Boletus aereus

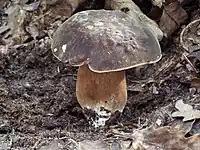
In woodland, Italy

The distribution and abundance of "Boletus aereus" varies greatly. Found mainly in central and southern Europe as well as north Africa, this species is rare in colder climates such as England. It is classified as a vulnerable species in the Czech Republic and has been placed on a provisional Red List of endangered species of Montenegro. Nevertheless, the fungus can be locally abundant; it is the most common bolete in the woodlands of Madonie Regional Natural Park in northern Sicily. "Boletus aereus" has been reported from several other island ecosystems across the Mediterranean, such as Corsica, Cyprus, Lesvos, and Naxos.